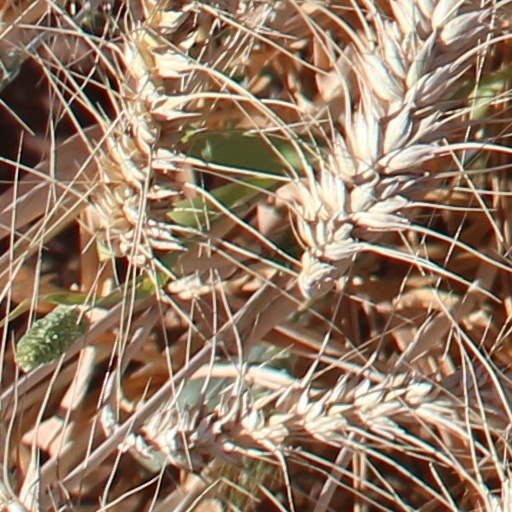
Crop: wheat